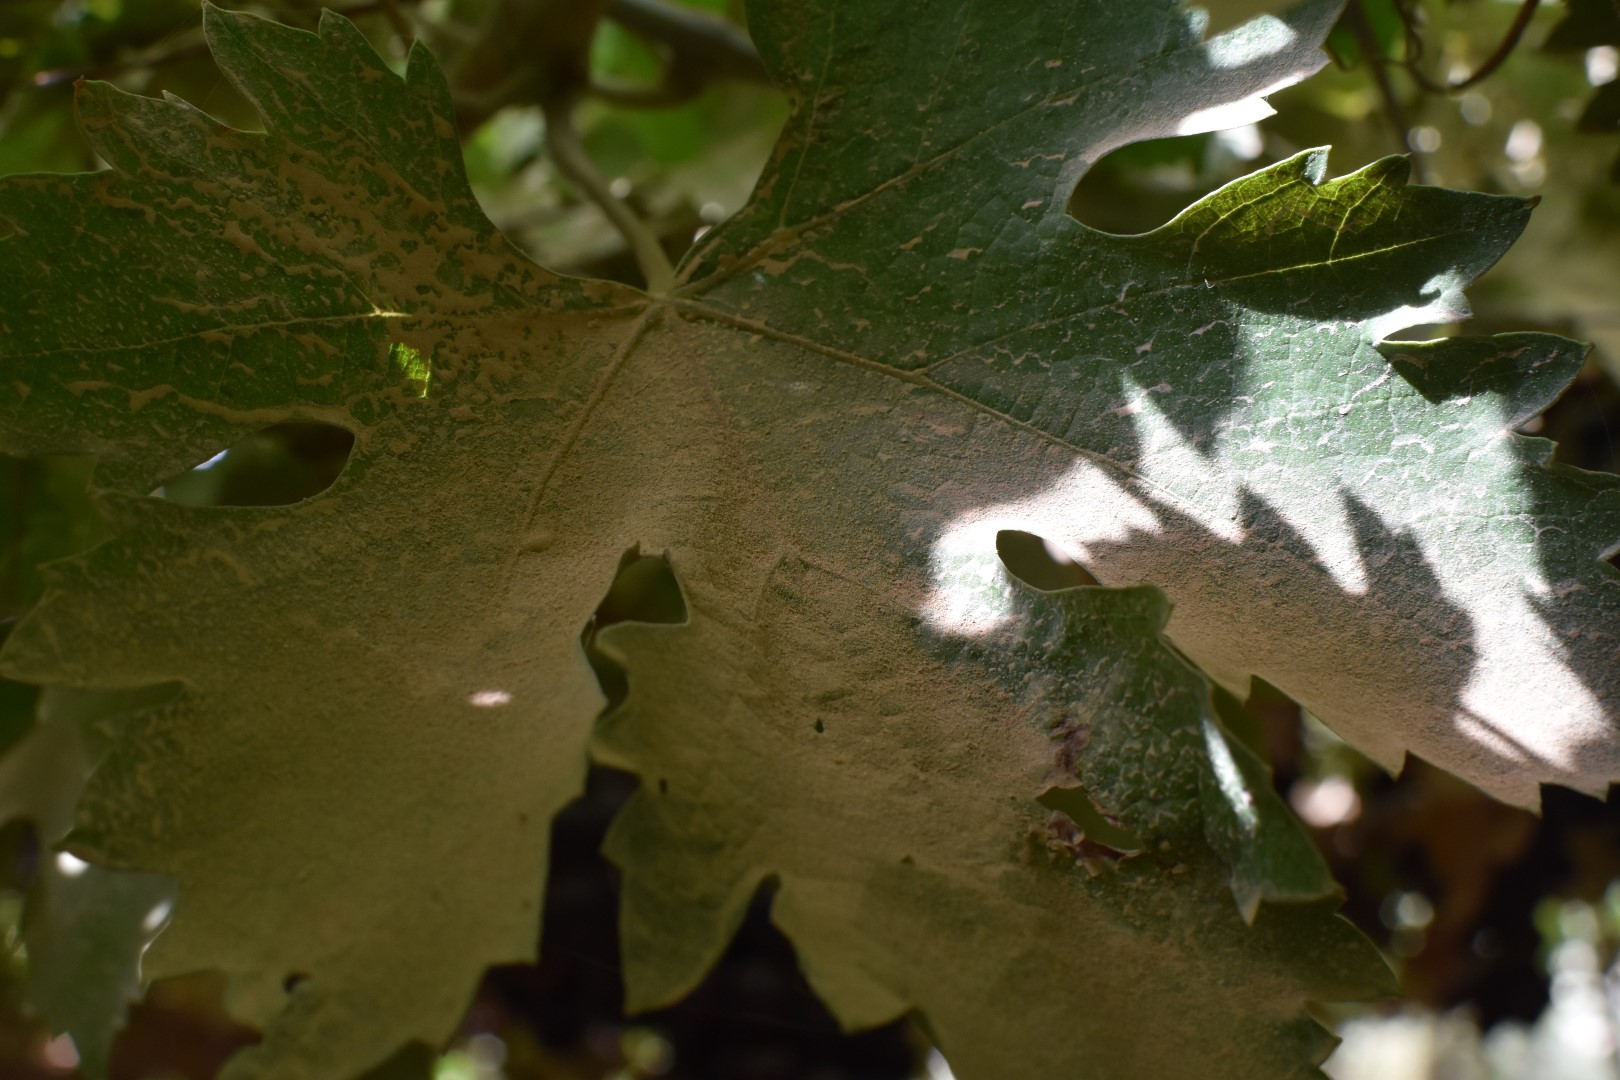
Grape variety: Riasi